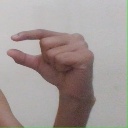
अक्षर: ग